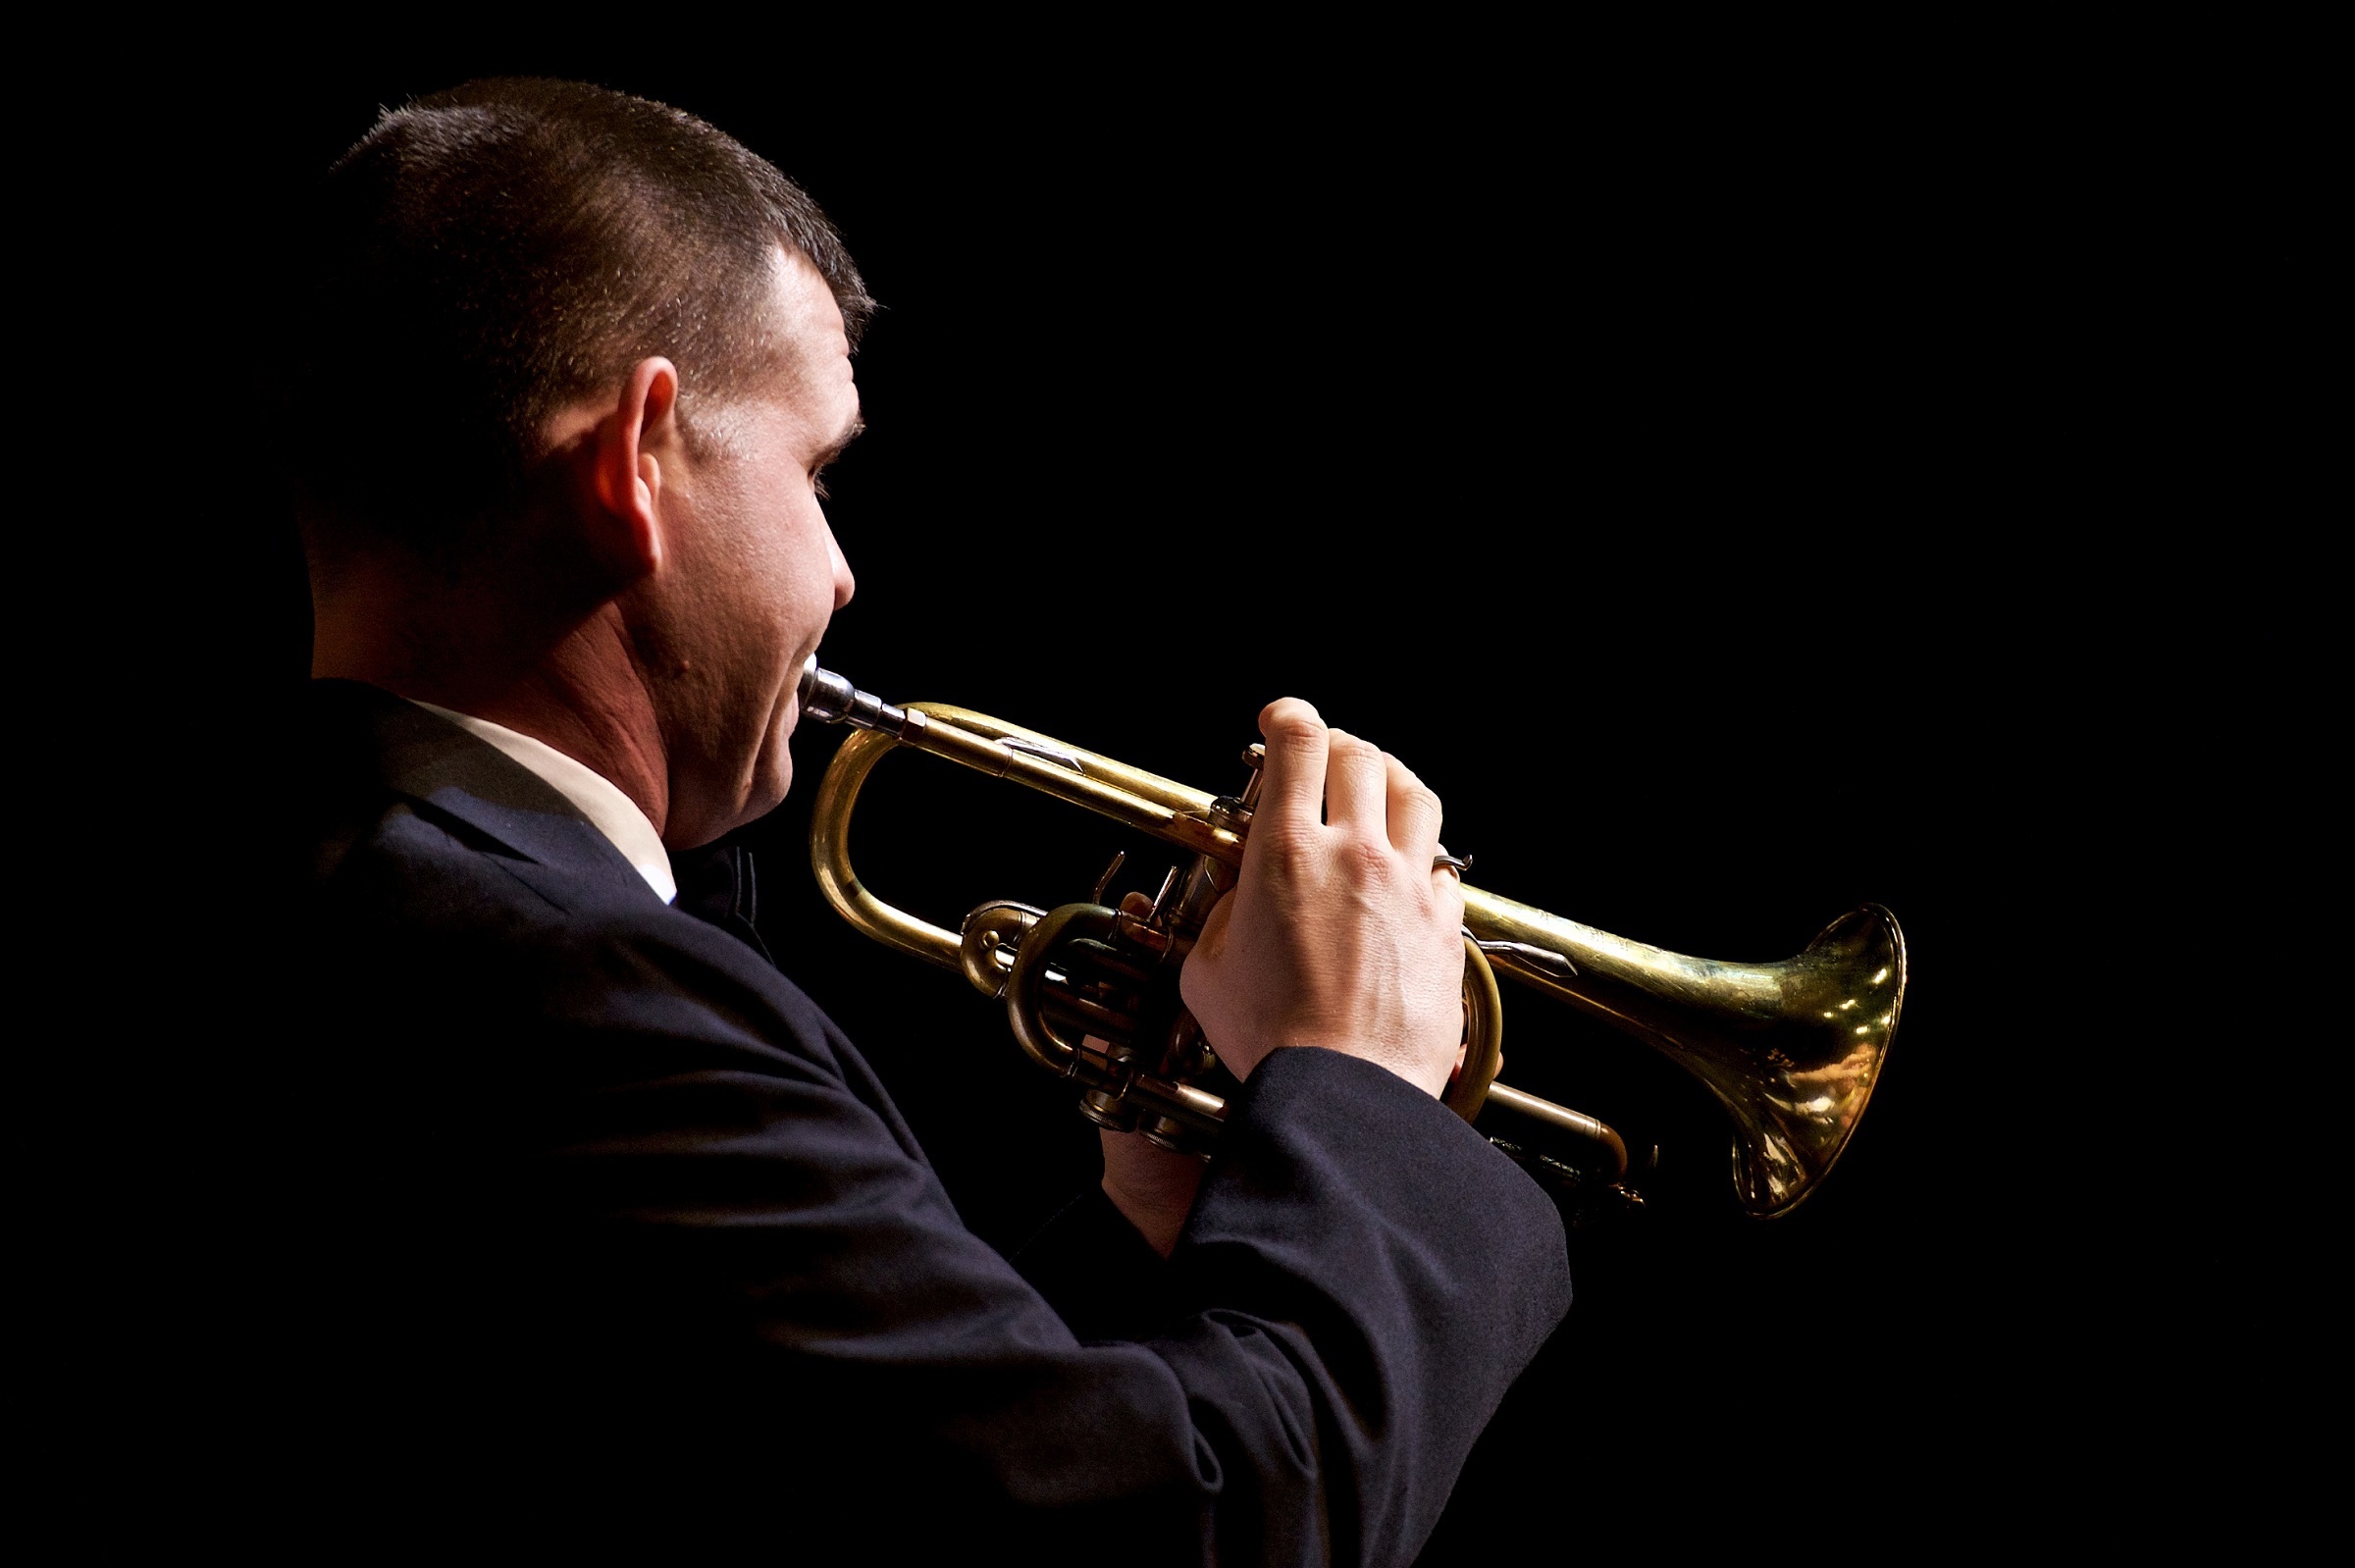
music, concert, show, instrument, playing, musician, player, musical instrument, trombone, perform, saxophone, stage, jazz, performance, event, guitarist, trumpet, tuba, violinist, wind instrument, classical music, brass instrument, trumpeter, string instrument, violist